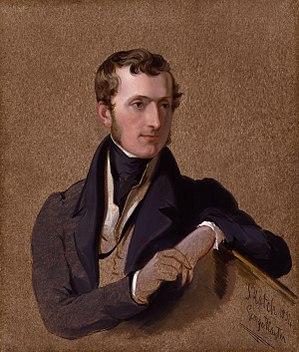
Philip Henry Stanhope, 5ᵉ comte Stanhope, titré vicomte Mahon entre 1816 et 1855, est un homme politique et historien britannique. Il occupe un poste de sous-secrétaire d’État aux affaires étrangères dans le gouvernement de Sir Robert Peel dans les années 1830 et 1840 mais est davantage connu pour ses contributions à la culture et pour ses écrits historiques.